Oroshigane

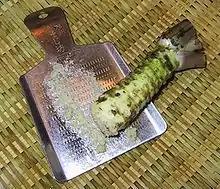
Wasabi on a metal

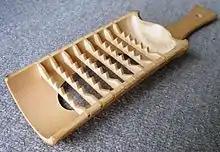
Bamboo onioroshi

There are two versions of the grater in common use with different coarseness. The coarse grater is used to grate and similar foodstuffs, whereas the fine graters are used for grating wasabi or ginger. The fine graters are also sometimes sold as a wooden board covered with shark skin, which has many tiny teeth (dermal denticles) and give it a feel similar to sandpaper.